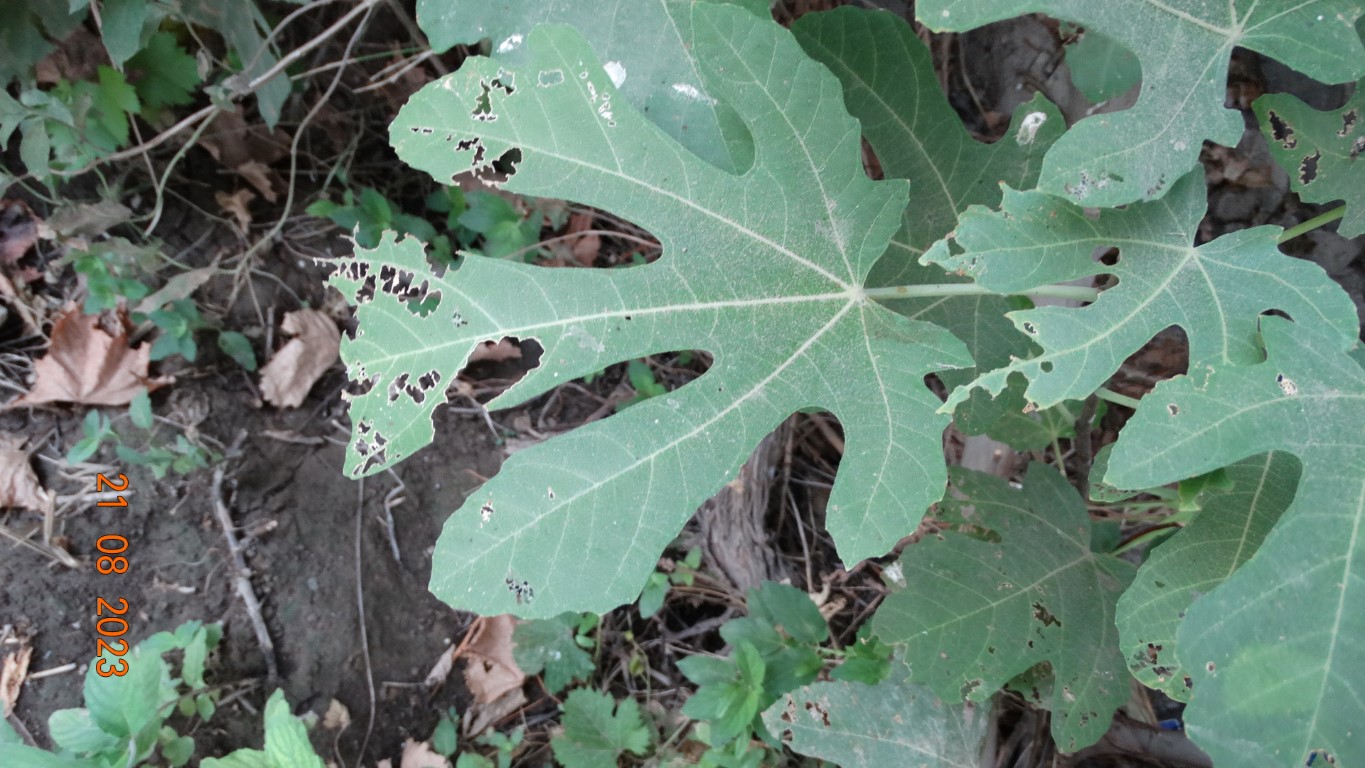
Label: infected